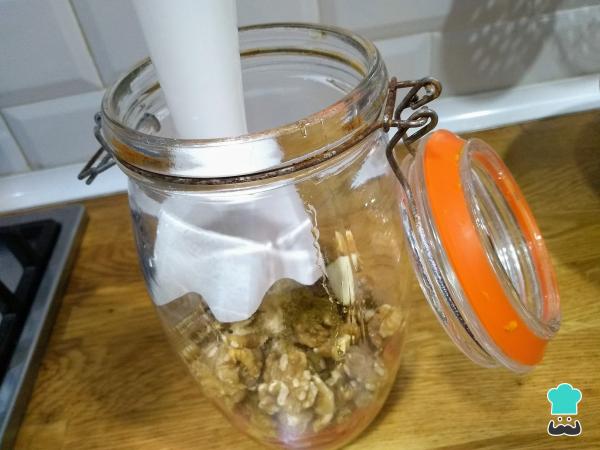
Pon todos los ingredientes en un baso mezclador o picadora. Tritúralos hasta obtener un puré espeso. Si te gusta la textura con tropezones, puedes dejar la crema a medio triturar.